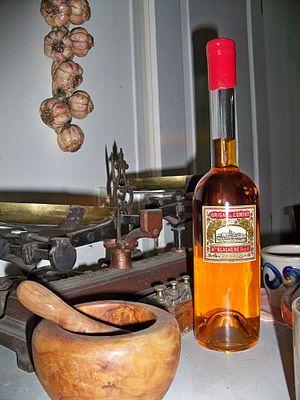
Origan du Comtat, liqueur du Vaucluse (84) Español: Botella de origan du Comtat, licor de Vaucluse (Francia).
L'origan du Comtat, est une liqueur du Comtat Venaissin, produite à base de marjolaine.